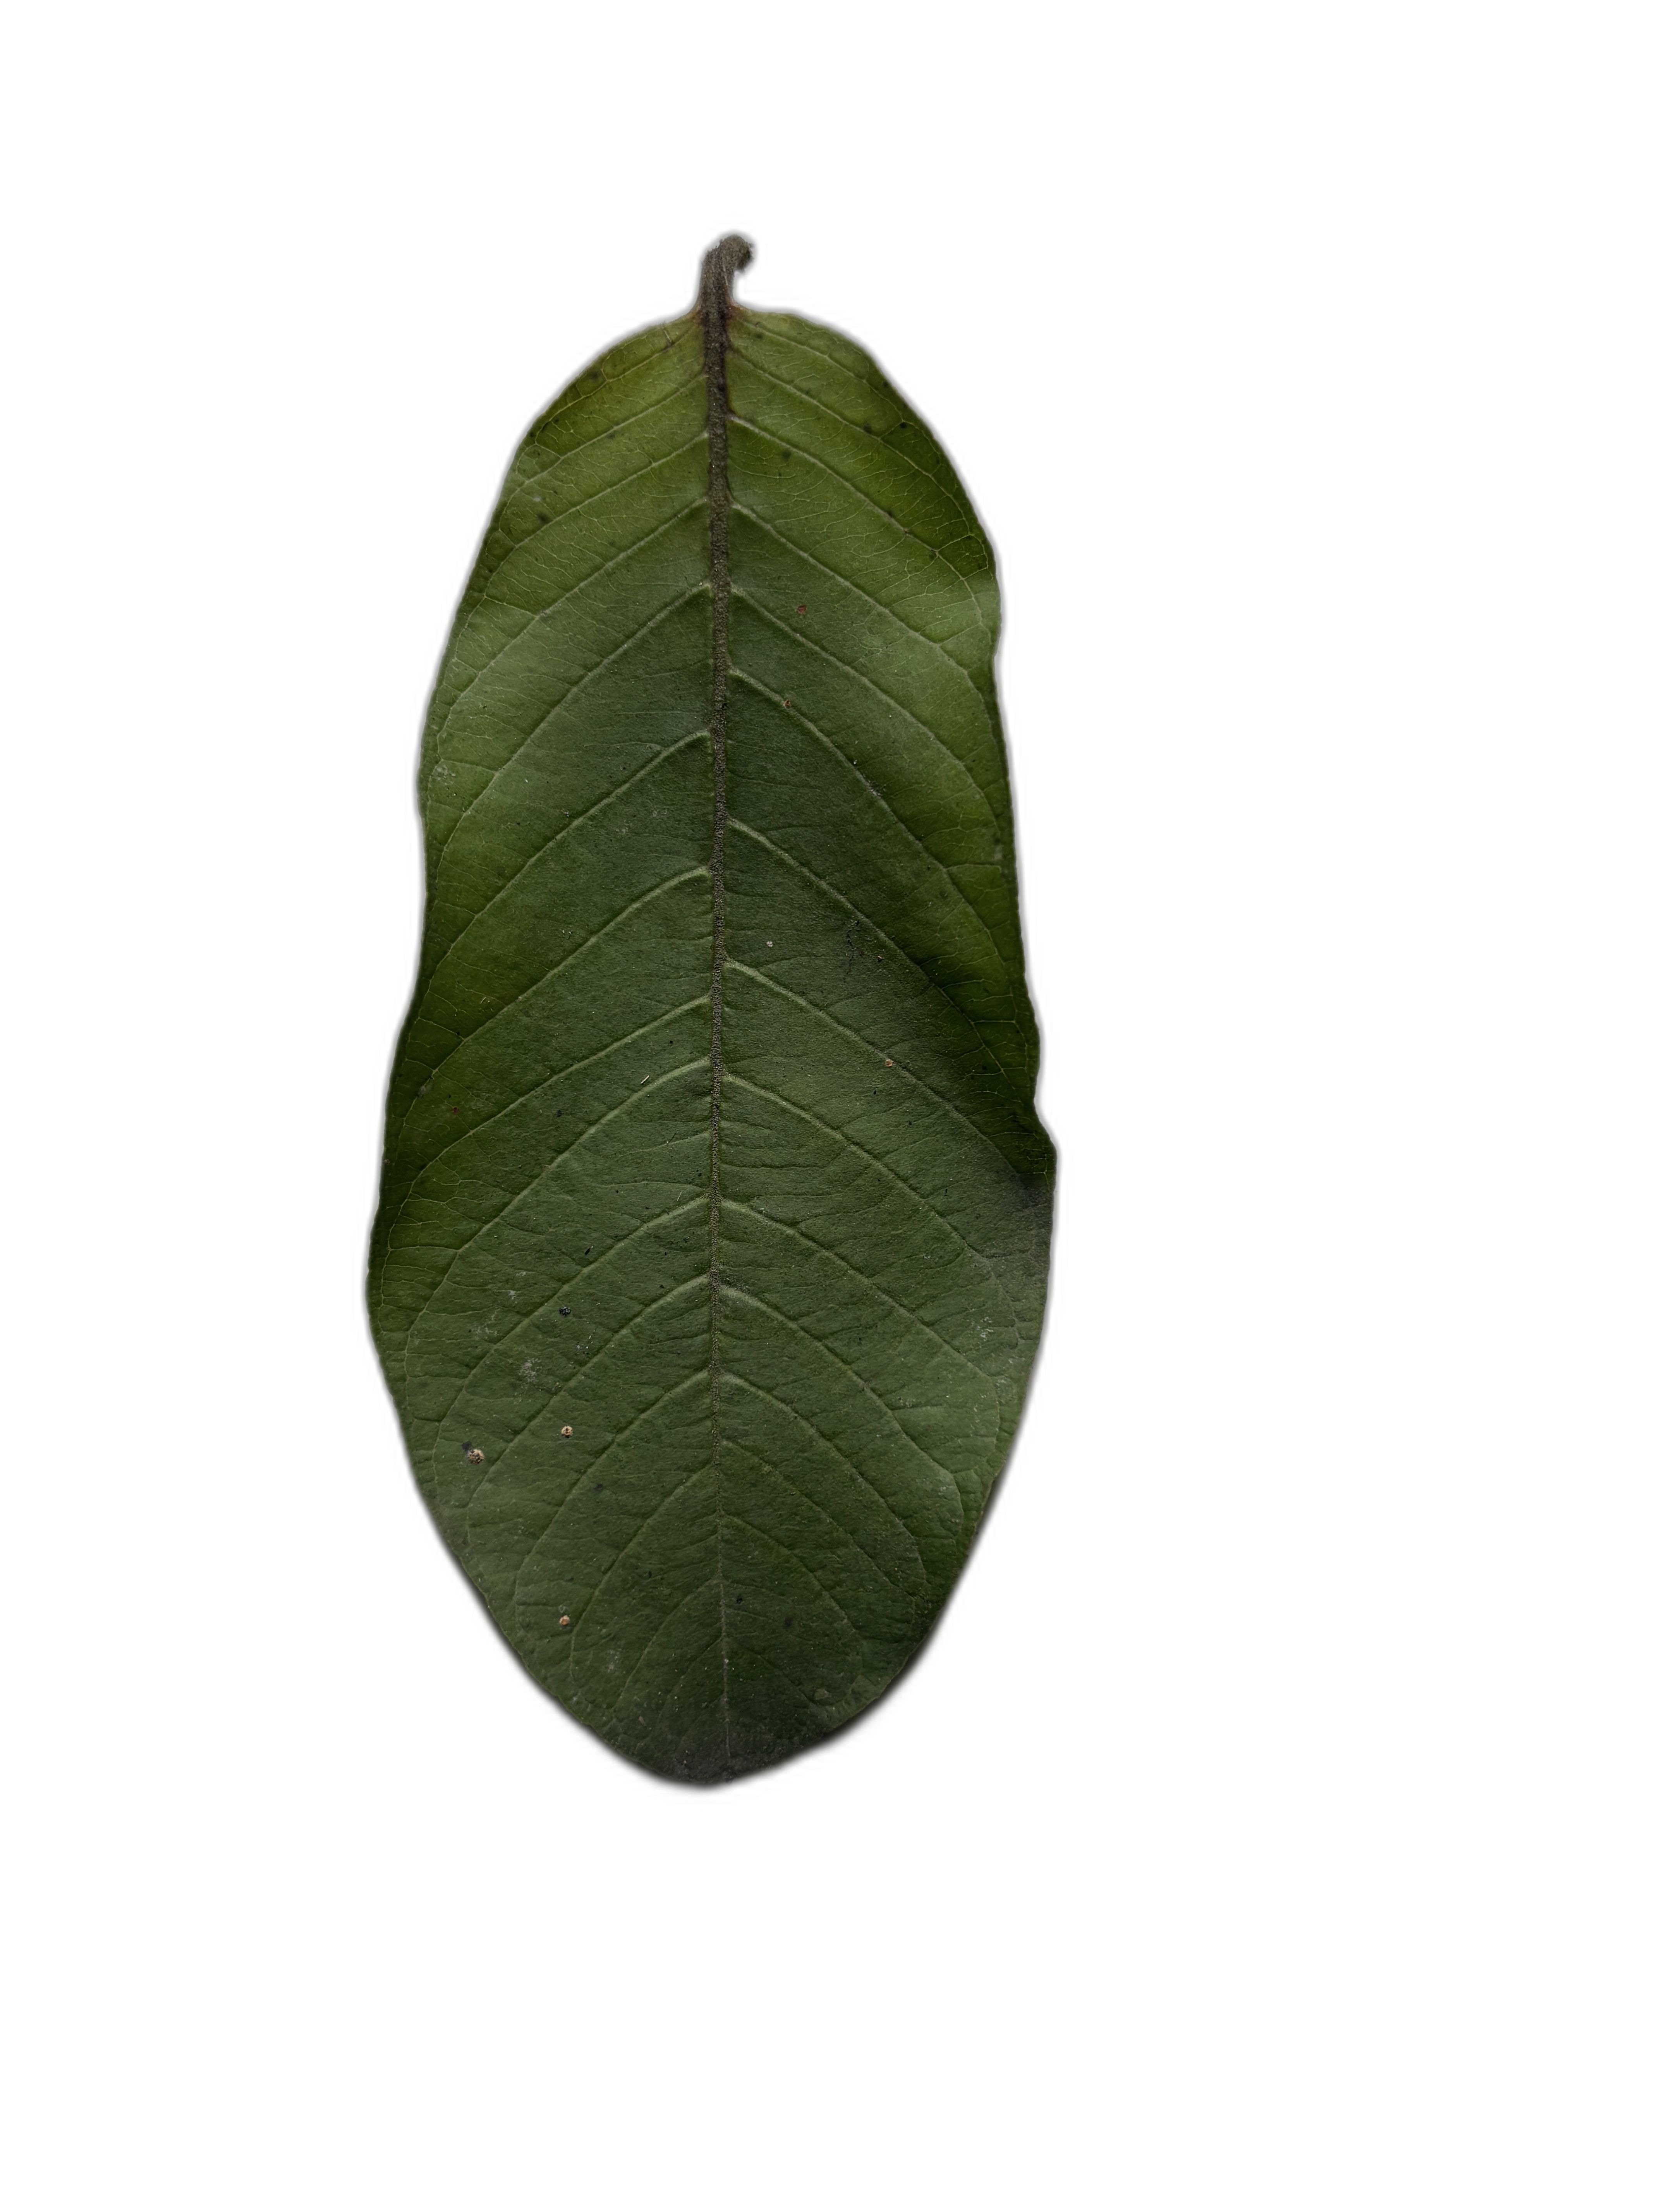
Plant part: leaf
Disease: Healthy